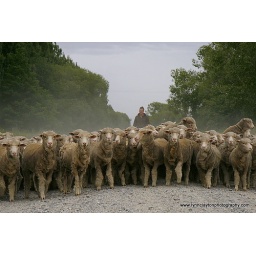
Ice breaker clothing comes from these exact sheep grown on Lake Hawea Station in New Zealand.